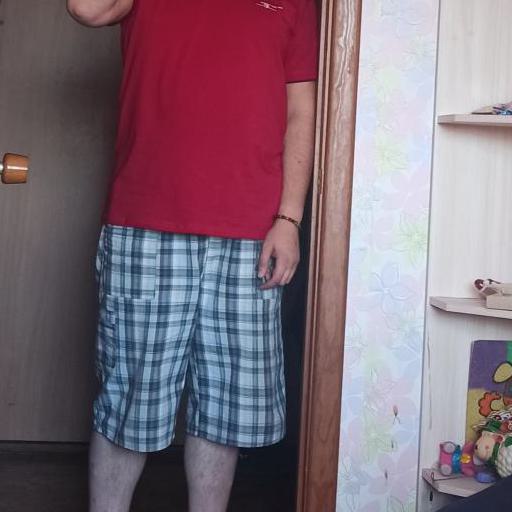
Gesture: no_gesture